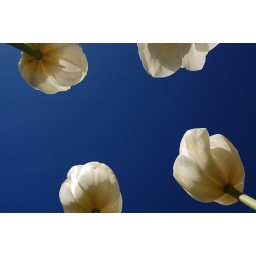
white tulips against a blue sky